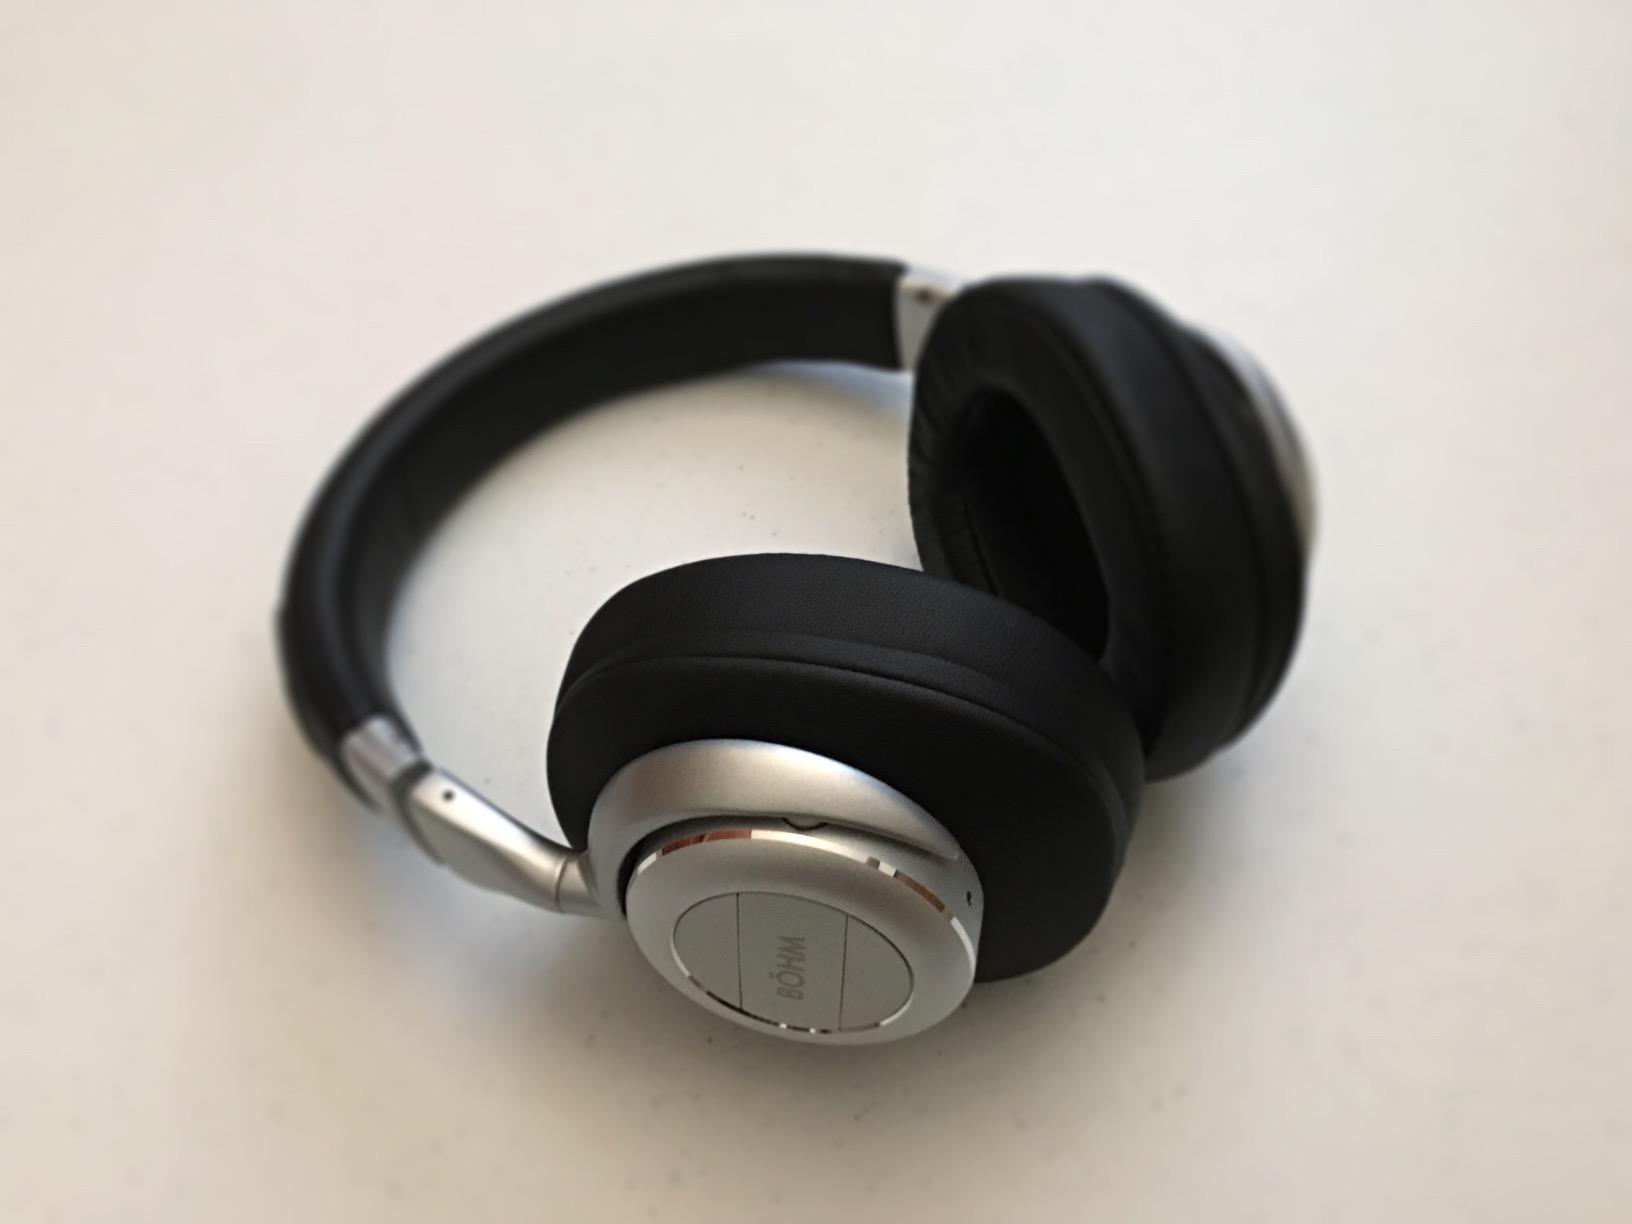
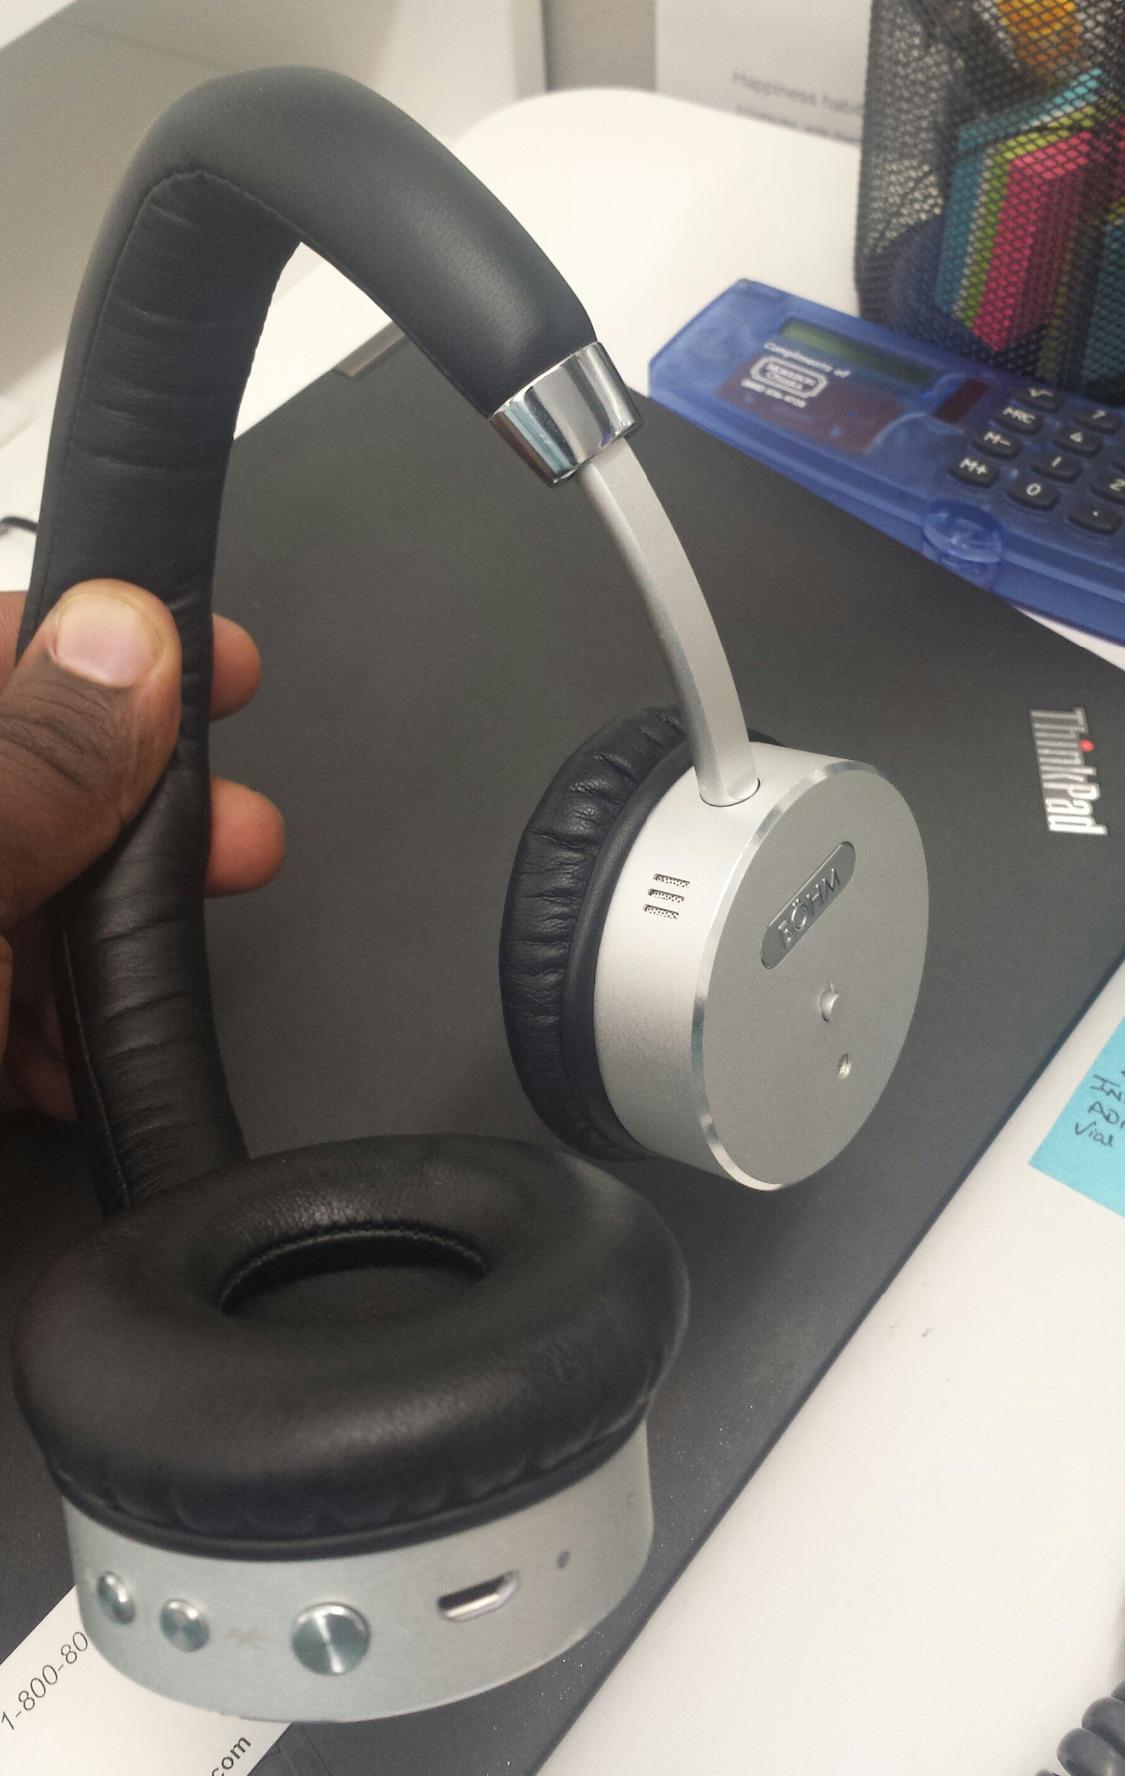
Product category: headphones
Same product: no